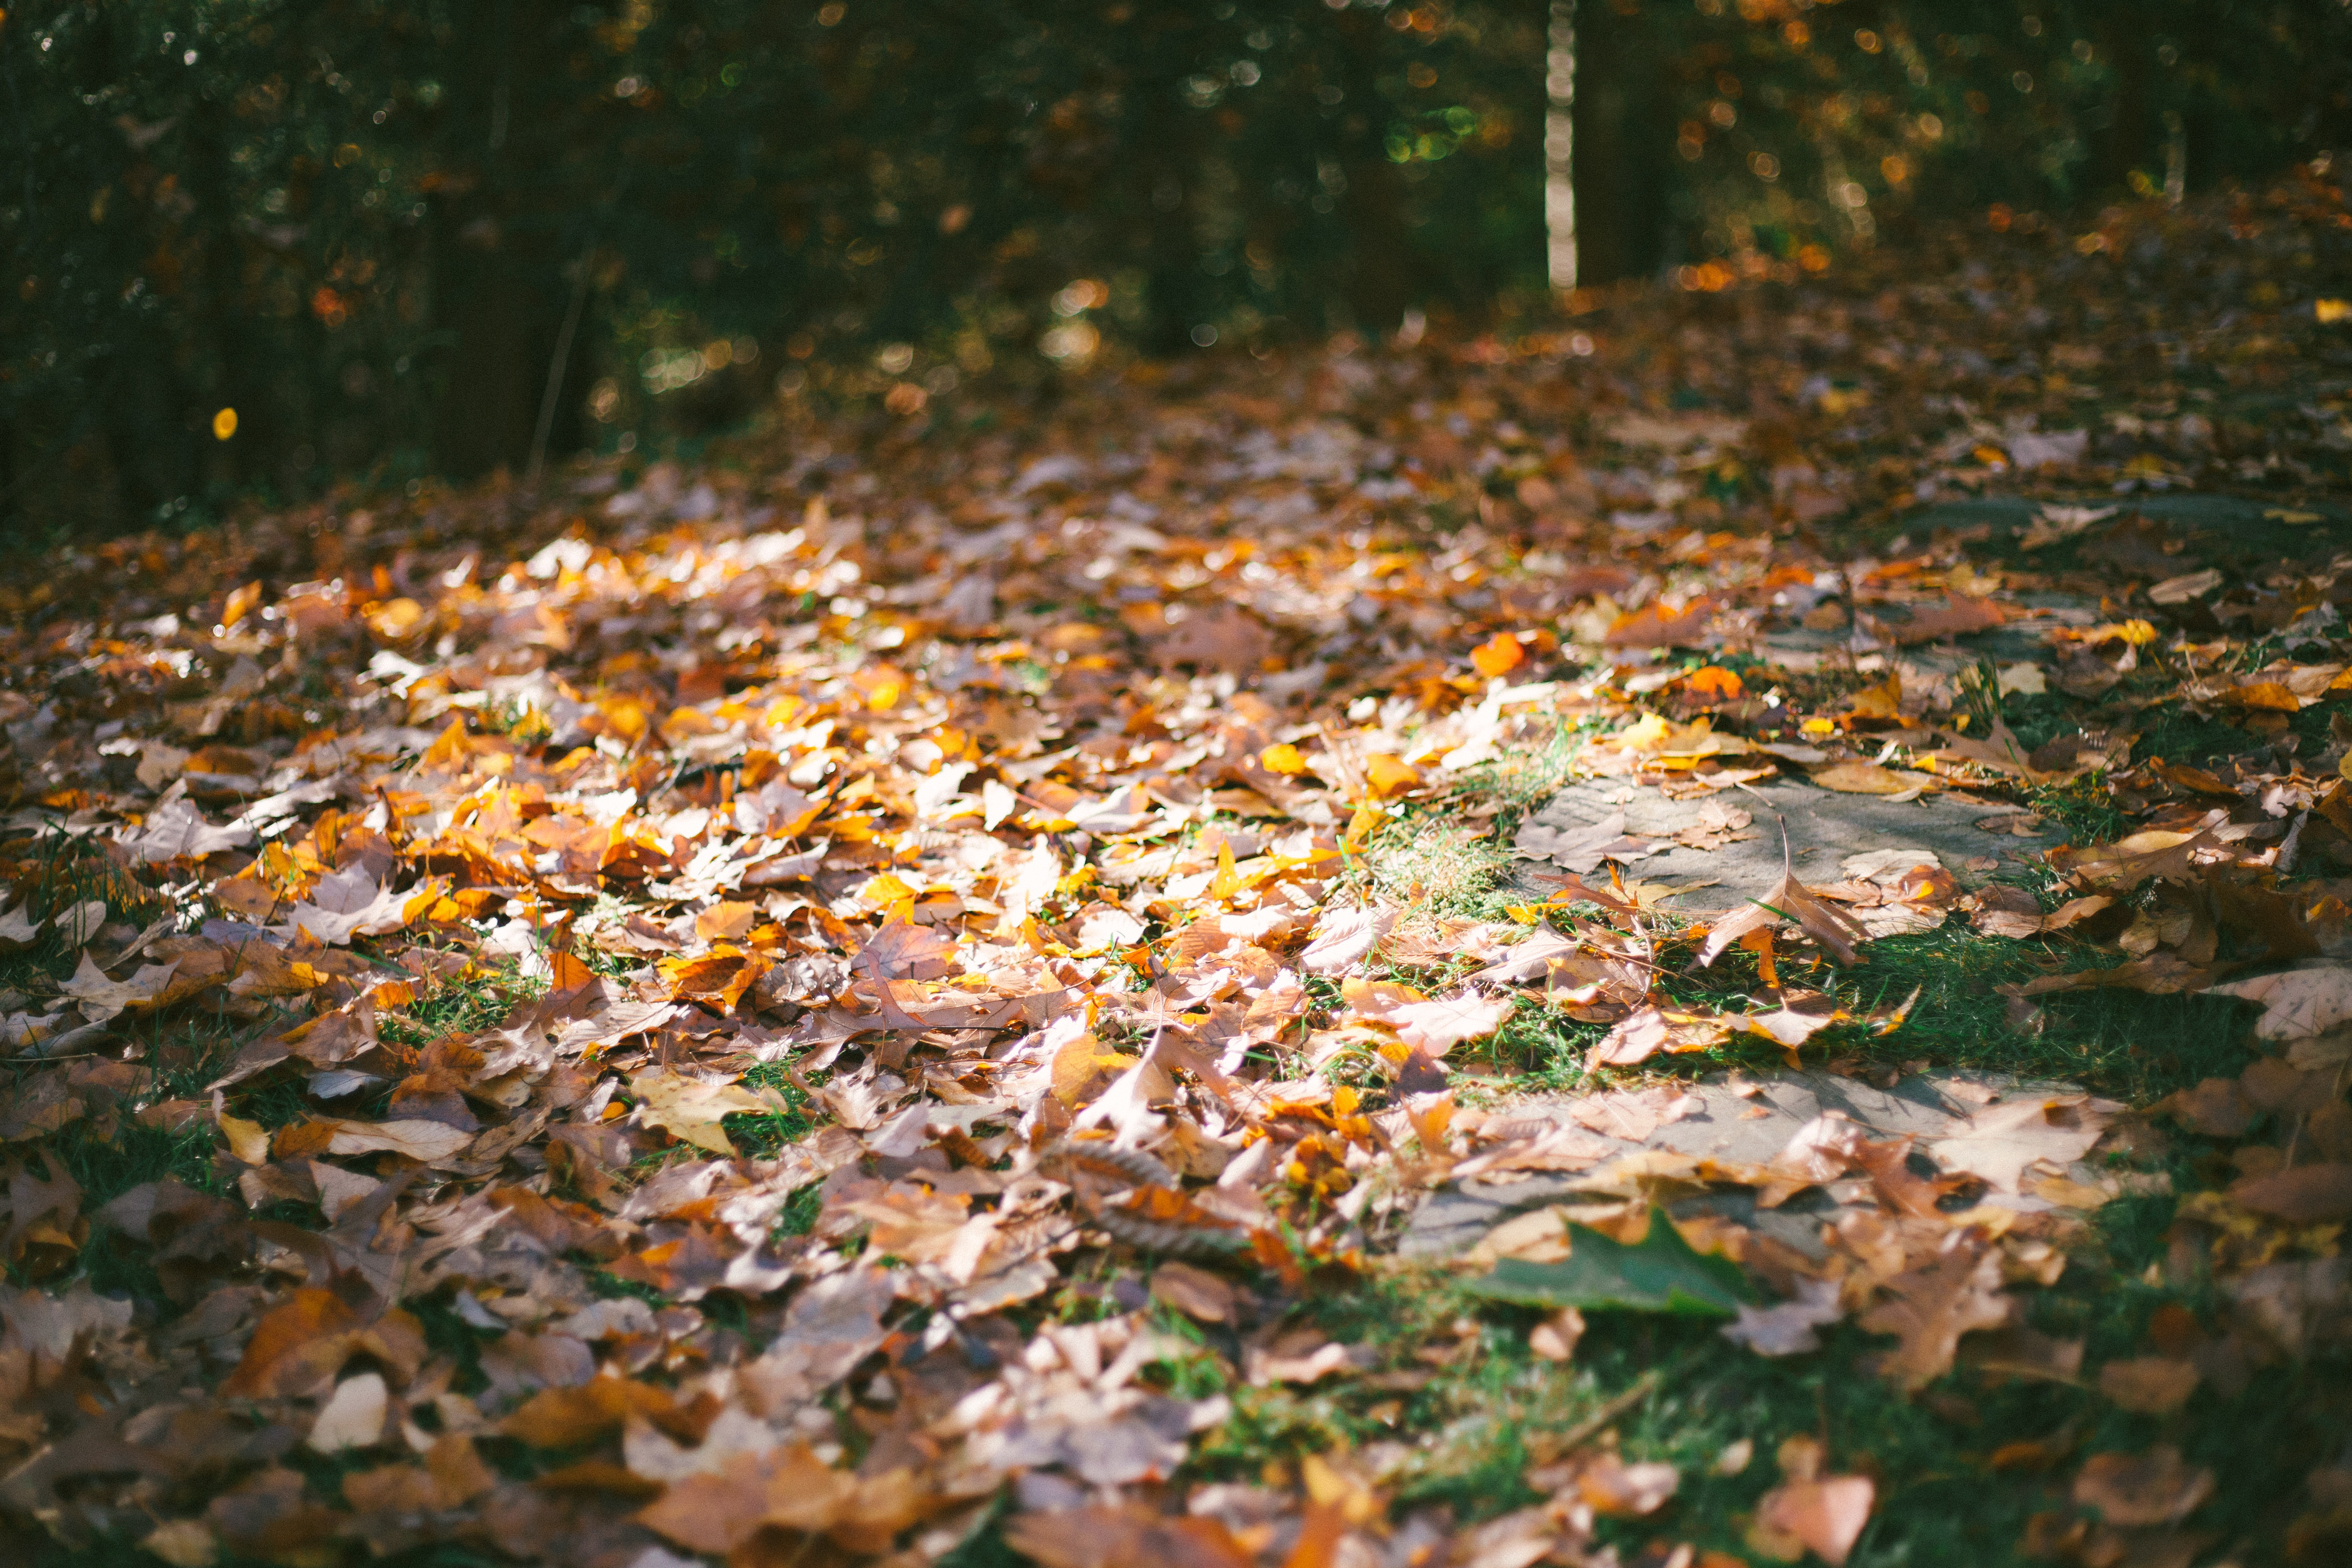
tree, nature, forest, grass, branch, plant, sunlight, leaf, stream, autumn, soil, season, deciduous, woodland, habitat, natural environment, woody plant